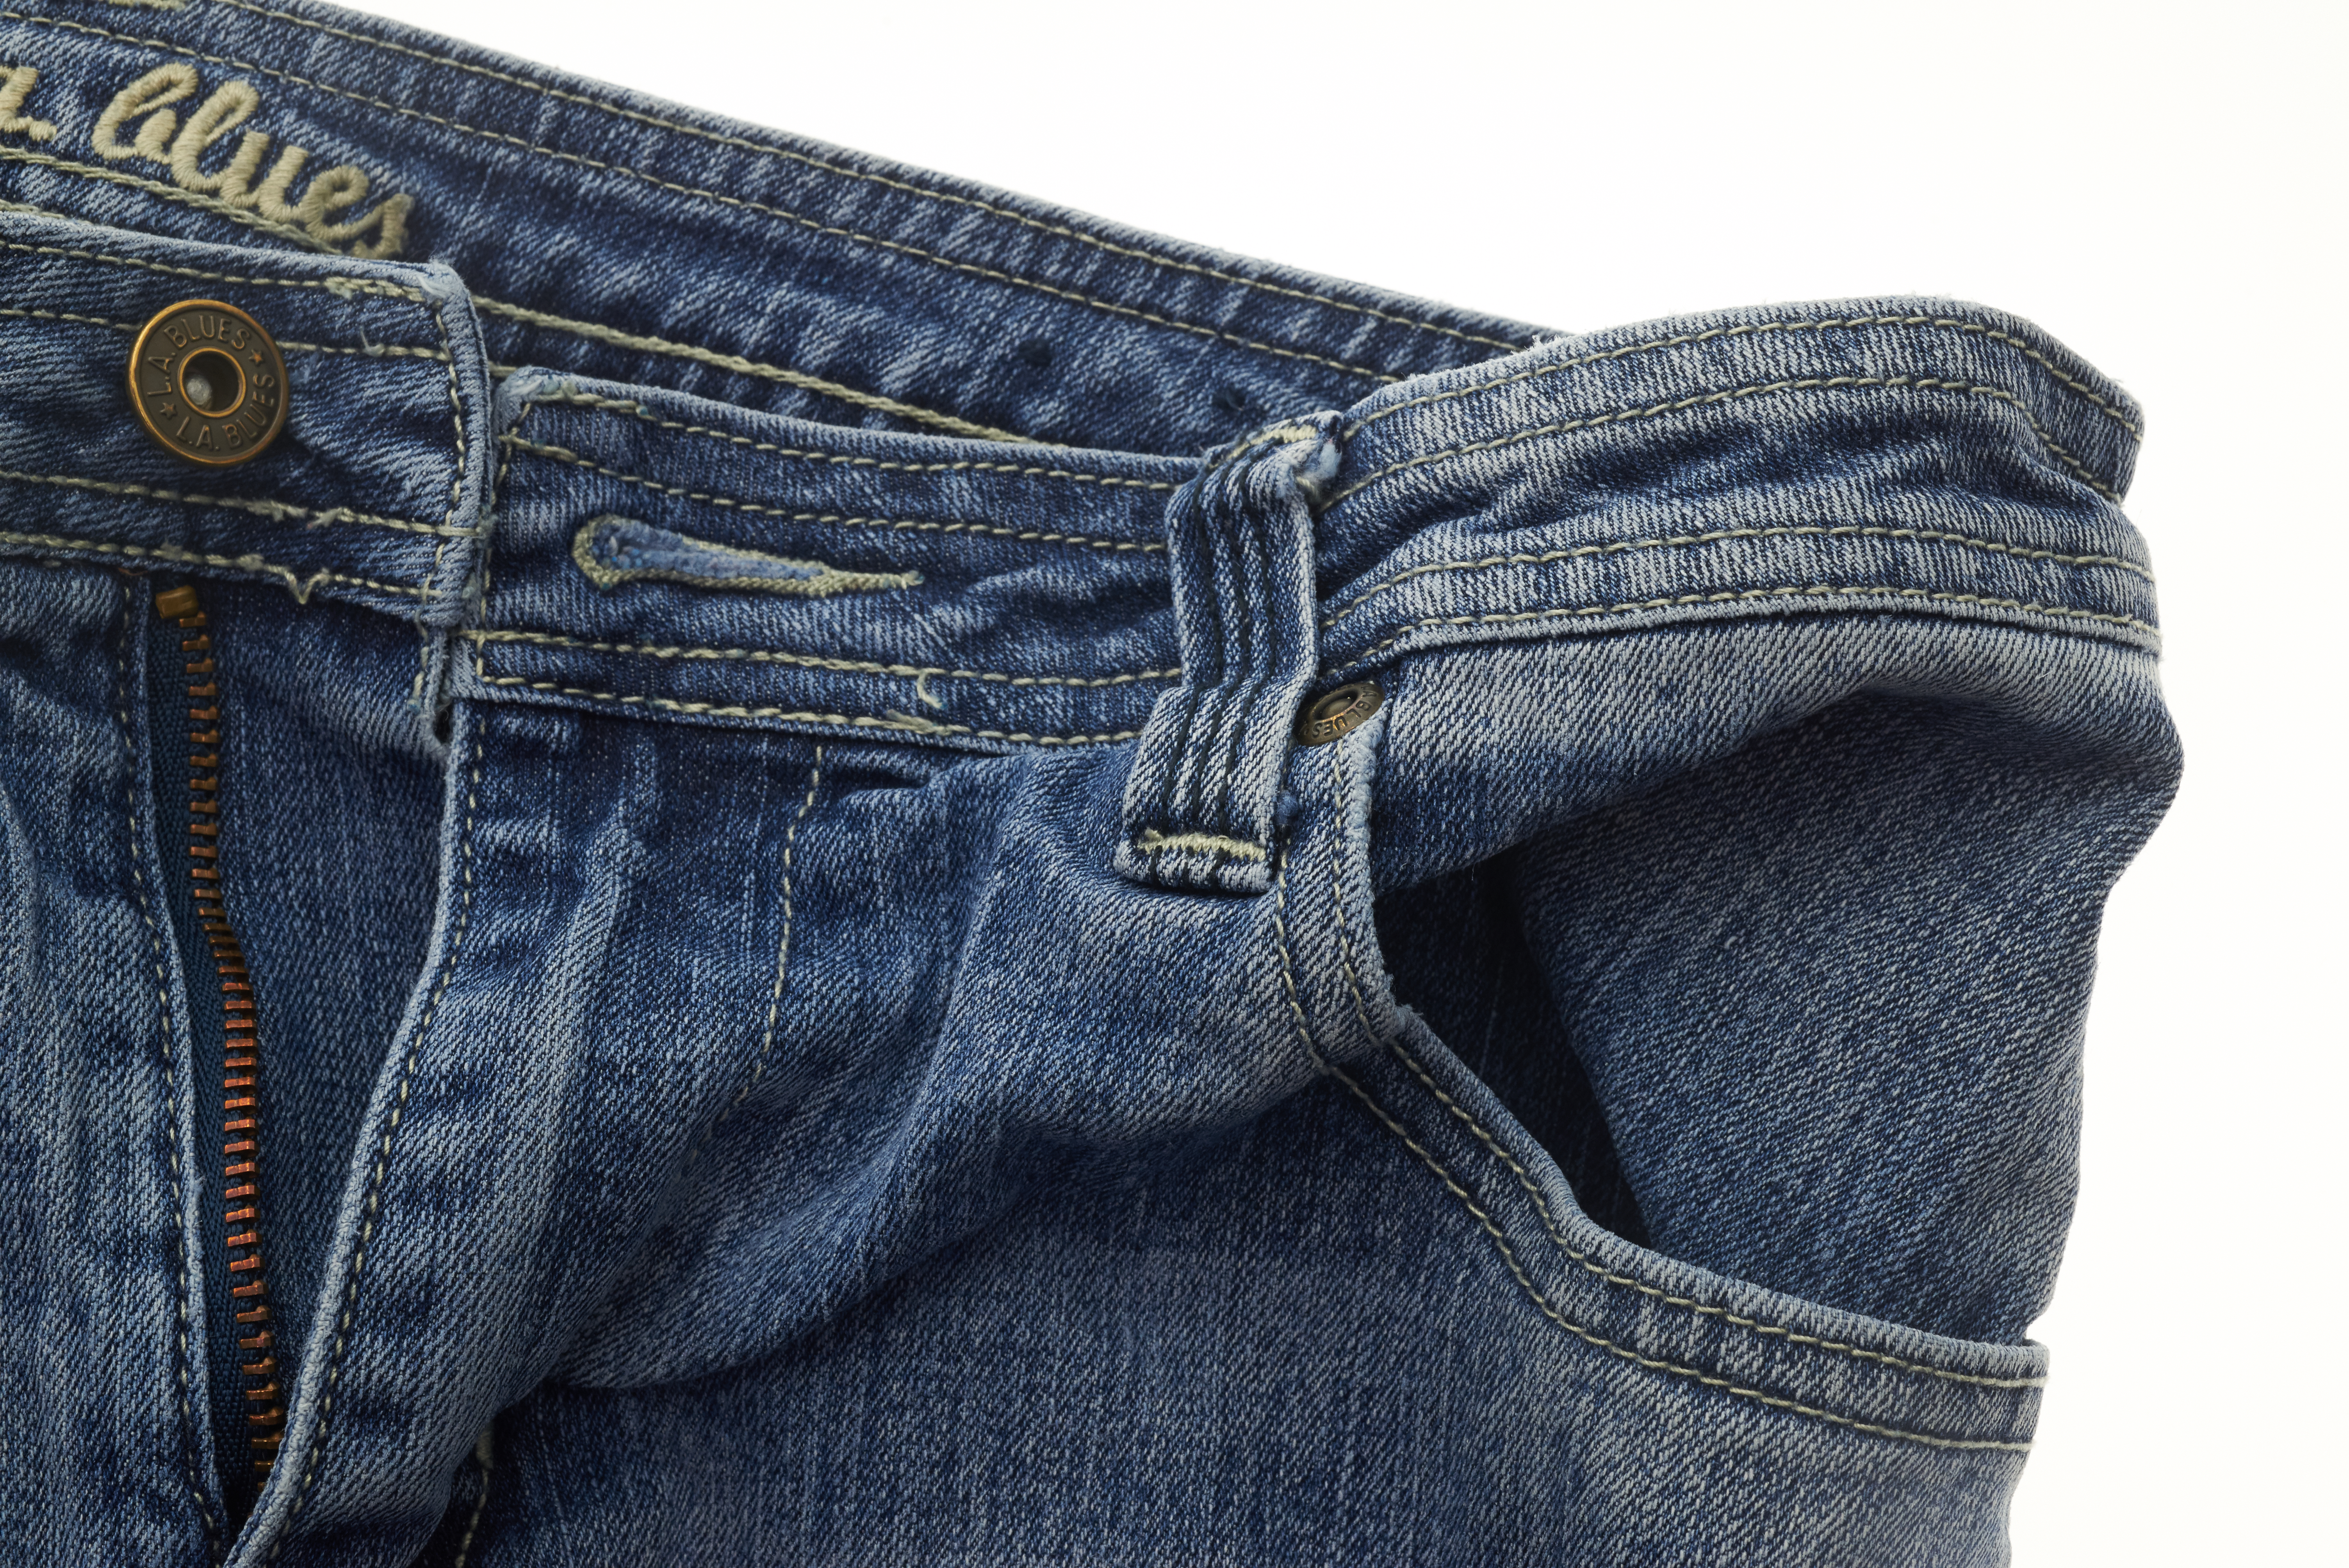
trousers, jeans, denim, Material property, electric blue, pocket, human leg, fashion accessory, pattern, stitch, font